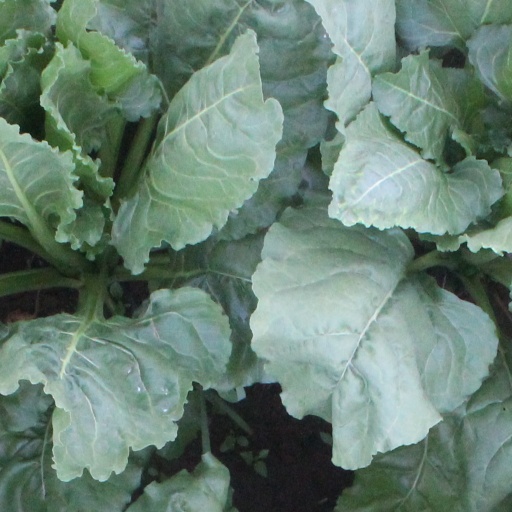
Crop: sugar beet